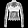
Label: Shirt